Bay City Rollers

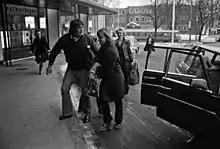
Drummer Derek Longmuir in Helsinki, 1978

With increasing popularity in the United Kingdom and in a number of international markets, a concerted effort was made by Arista Records (the record company that evolved from Bell) to launch the band in North America. The new head of Arista Records, Clive Davis, was instrumental in grooming and overseeing the project. After efforts from both the record label and Davis, the band achieved commercial breakthrough in the United States, as in late 1975 the Bay City Rollers reached No. 1 on the US "Billboard" Hot 100 with "Saturday Night". The song had missed the UK chart completely two years earlier. The band gave "Saturday Night" their American debut, via a satellite-link performance on "Saturday Night Live, with Howard Cosell". In Canada, it fared equally well, hitting No. 1 on the "RPM" national singles chart on 10 January 1976. In 1975, they released their first album in North America, "Bay City Rollers" which peaked at number one in Canada on 7 February, and number twenty on the US "Billboard 200" albums charts.